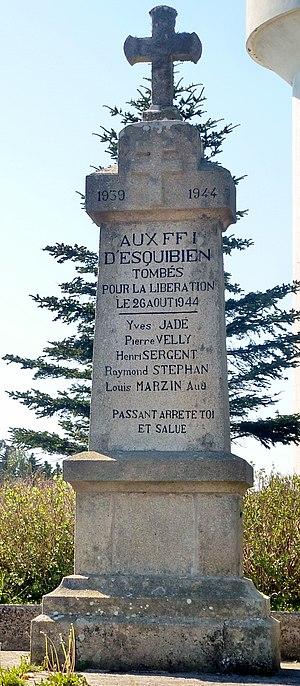
Le monument à la mémoire des combattants FFI d'Esquibien.
Esquibien [ɛskibjɛ̃] est une ancienne commune française du département du Finistère, en région Bretagne, devenue, le 1ᵉʳ janvier 2016, une commune déléguée de la commune nouvelle d'Audierne.